Cumbrian Coast line

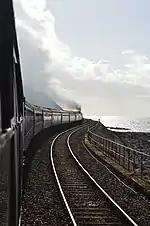
45690 Leander heading south down the Cumbrian Coast Line with a railtour from Carlisle

Due to restricted clearances on the section of line between Maryport and Carlisle, as several overbridges were built to narrower than normal dimensions by the M&CR, Class 150's, Class 158's, Class 195's and many other diesel multiple units are banned from the route because of their width. Services are therefore operated by Class 156 units. The line has also been previously operated by Class 142 "Pacer" units, but these have since been phased out in favour of Class 156 "Sprinters" cascaded from Abellio ScotRail. Class 153's have also previously worked along the route but these are now off lease from Northern being replaced by Class 156's.